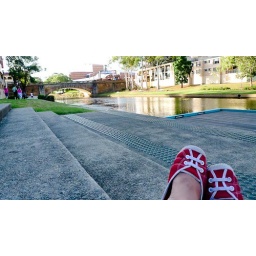
My shoes by the river